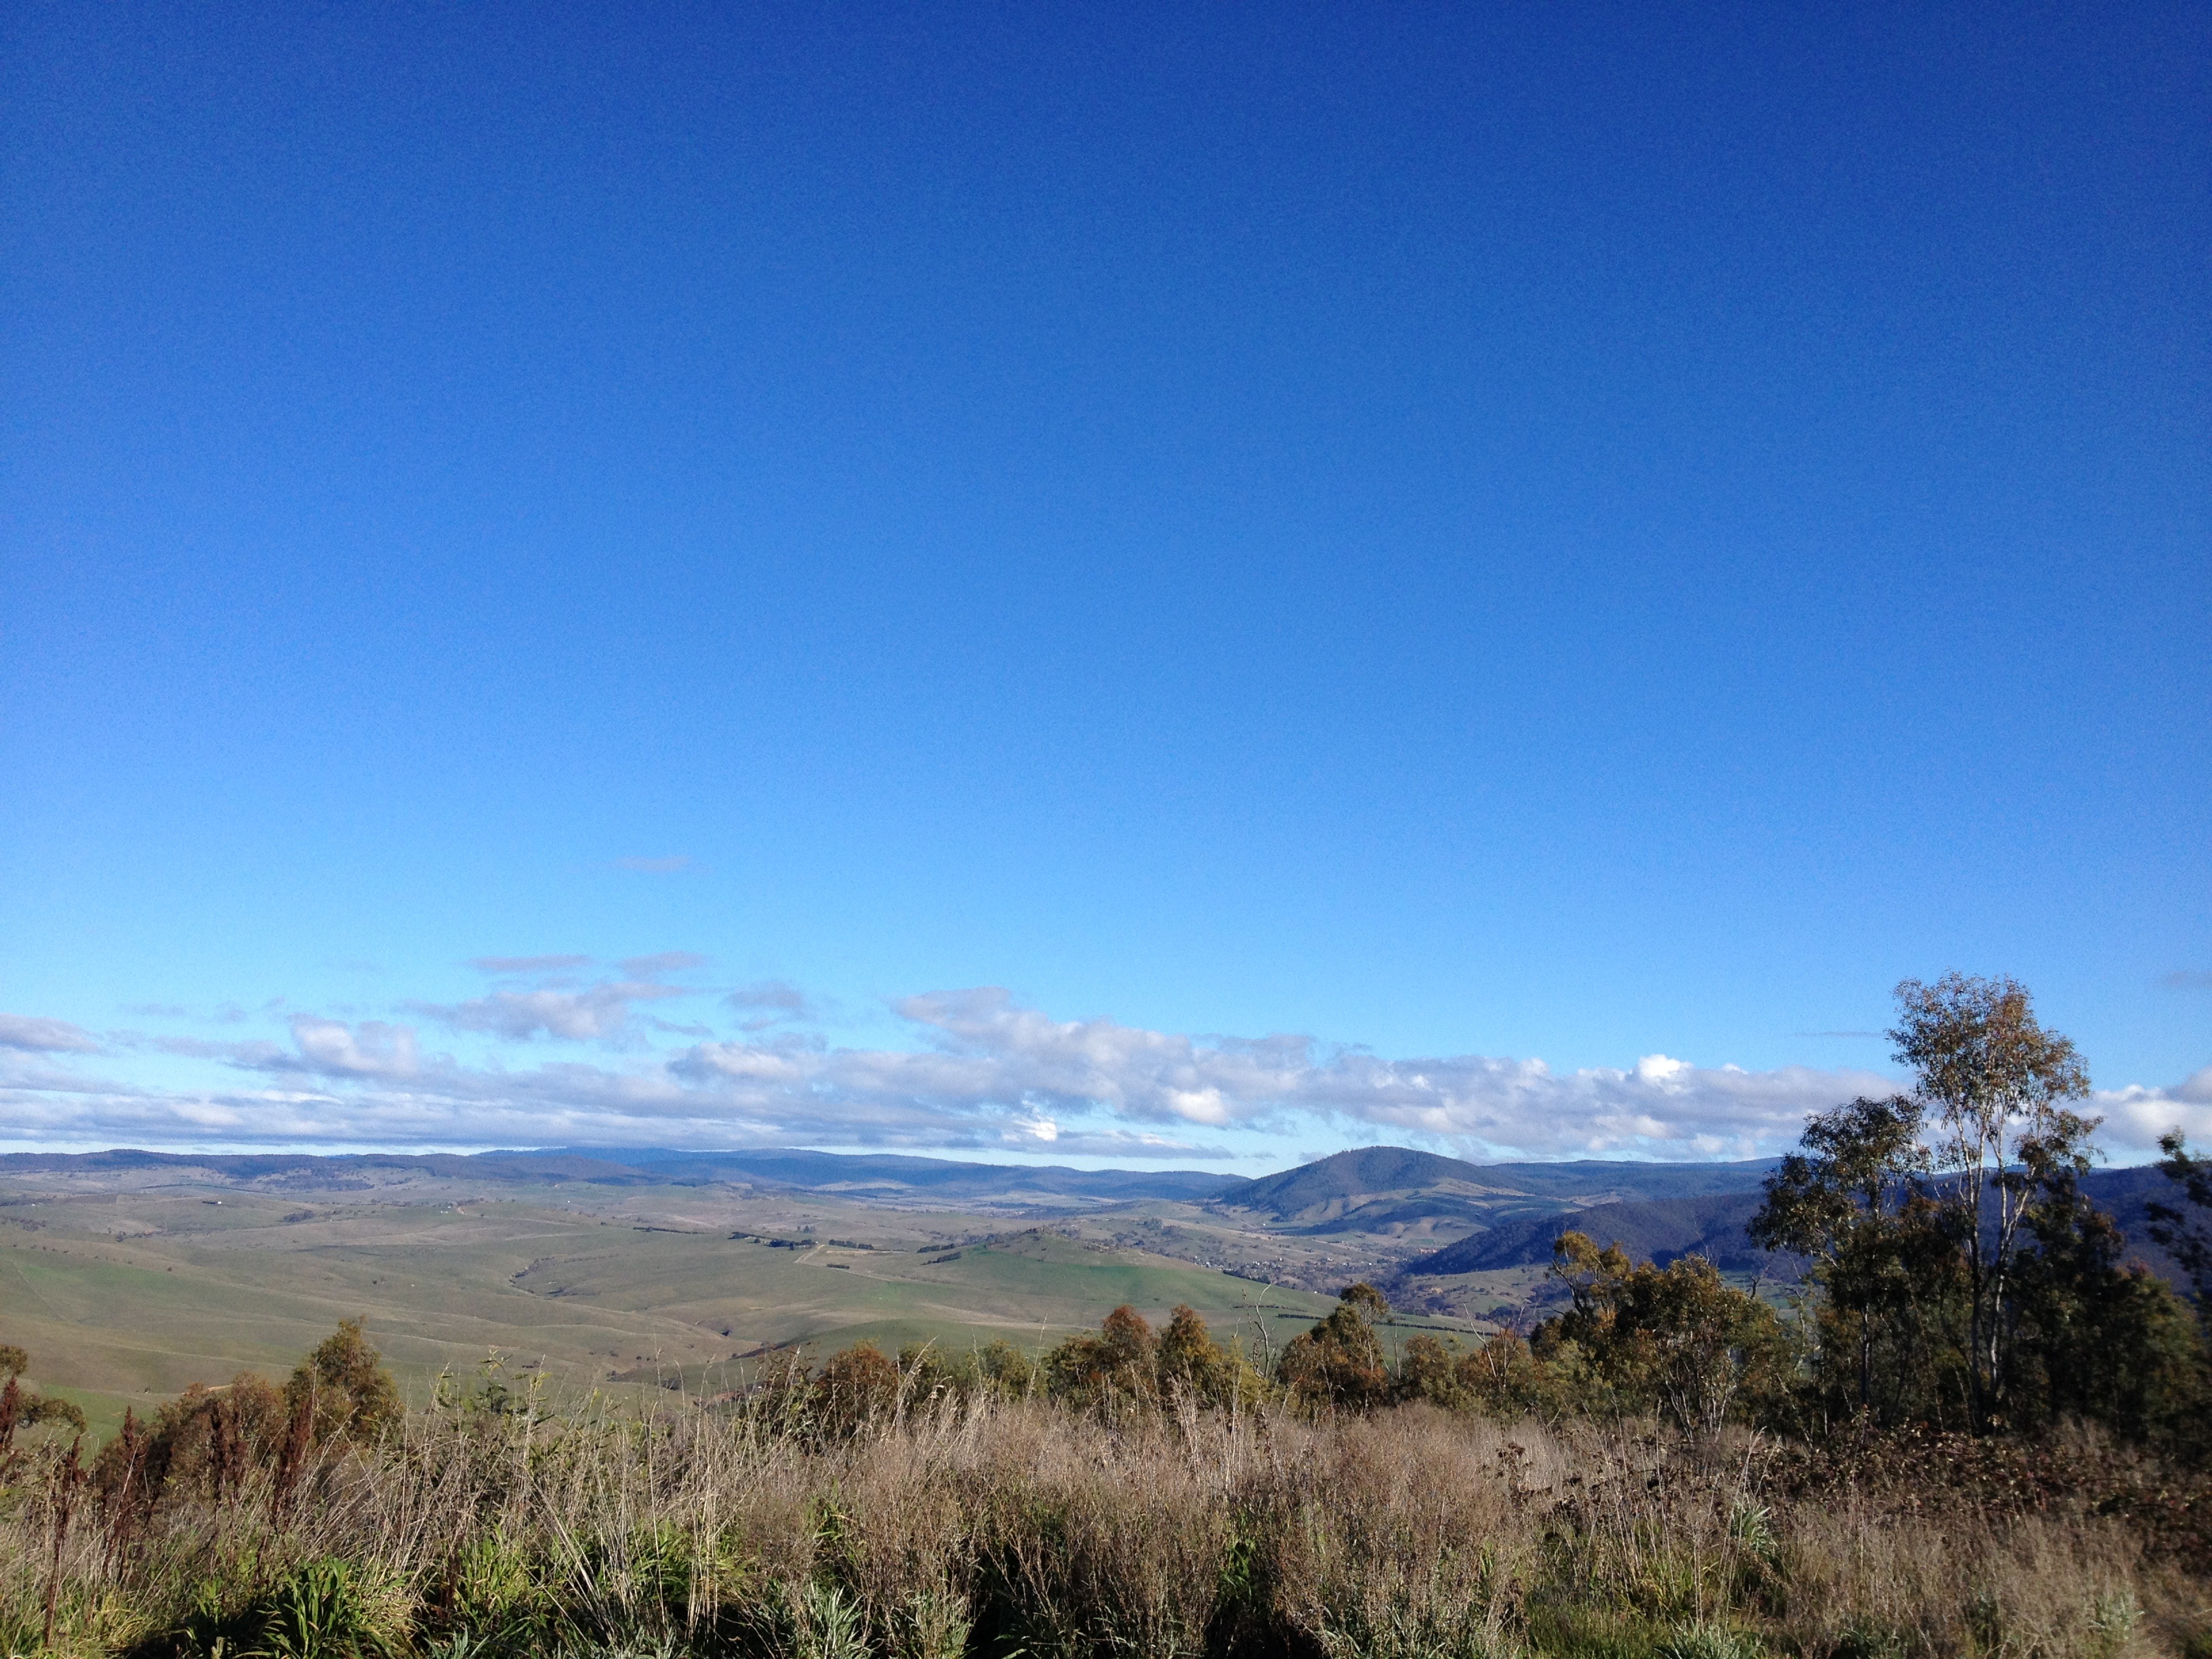
landscape, nature, horizon, wilderness, mountain, cloud, sky, meadow, prairie, hill, view, valley, mountain range, panorama, dusk, rural, scenic, scenery, ridge, plain, grassland, plateau, scene, ecosystem, natural environment, geographical feature, mountainous landforms